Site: brandenburg
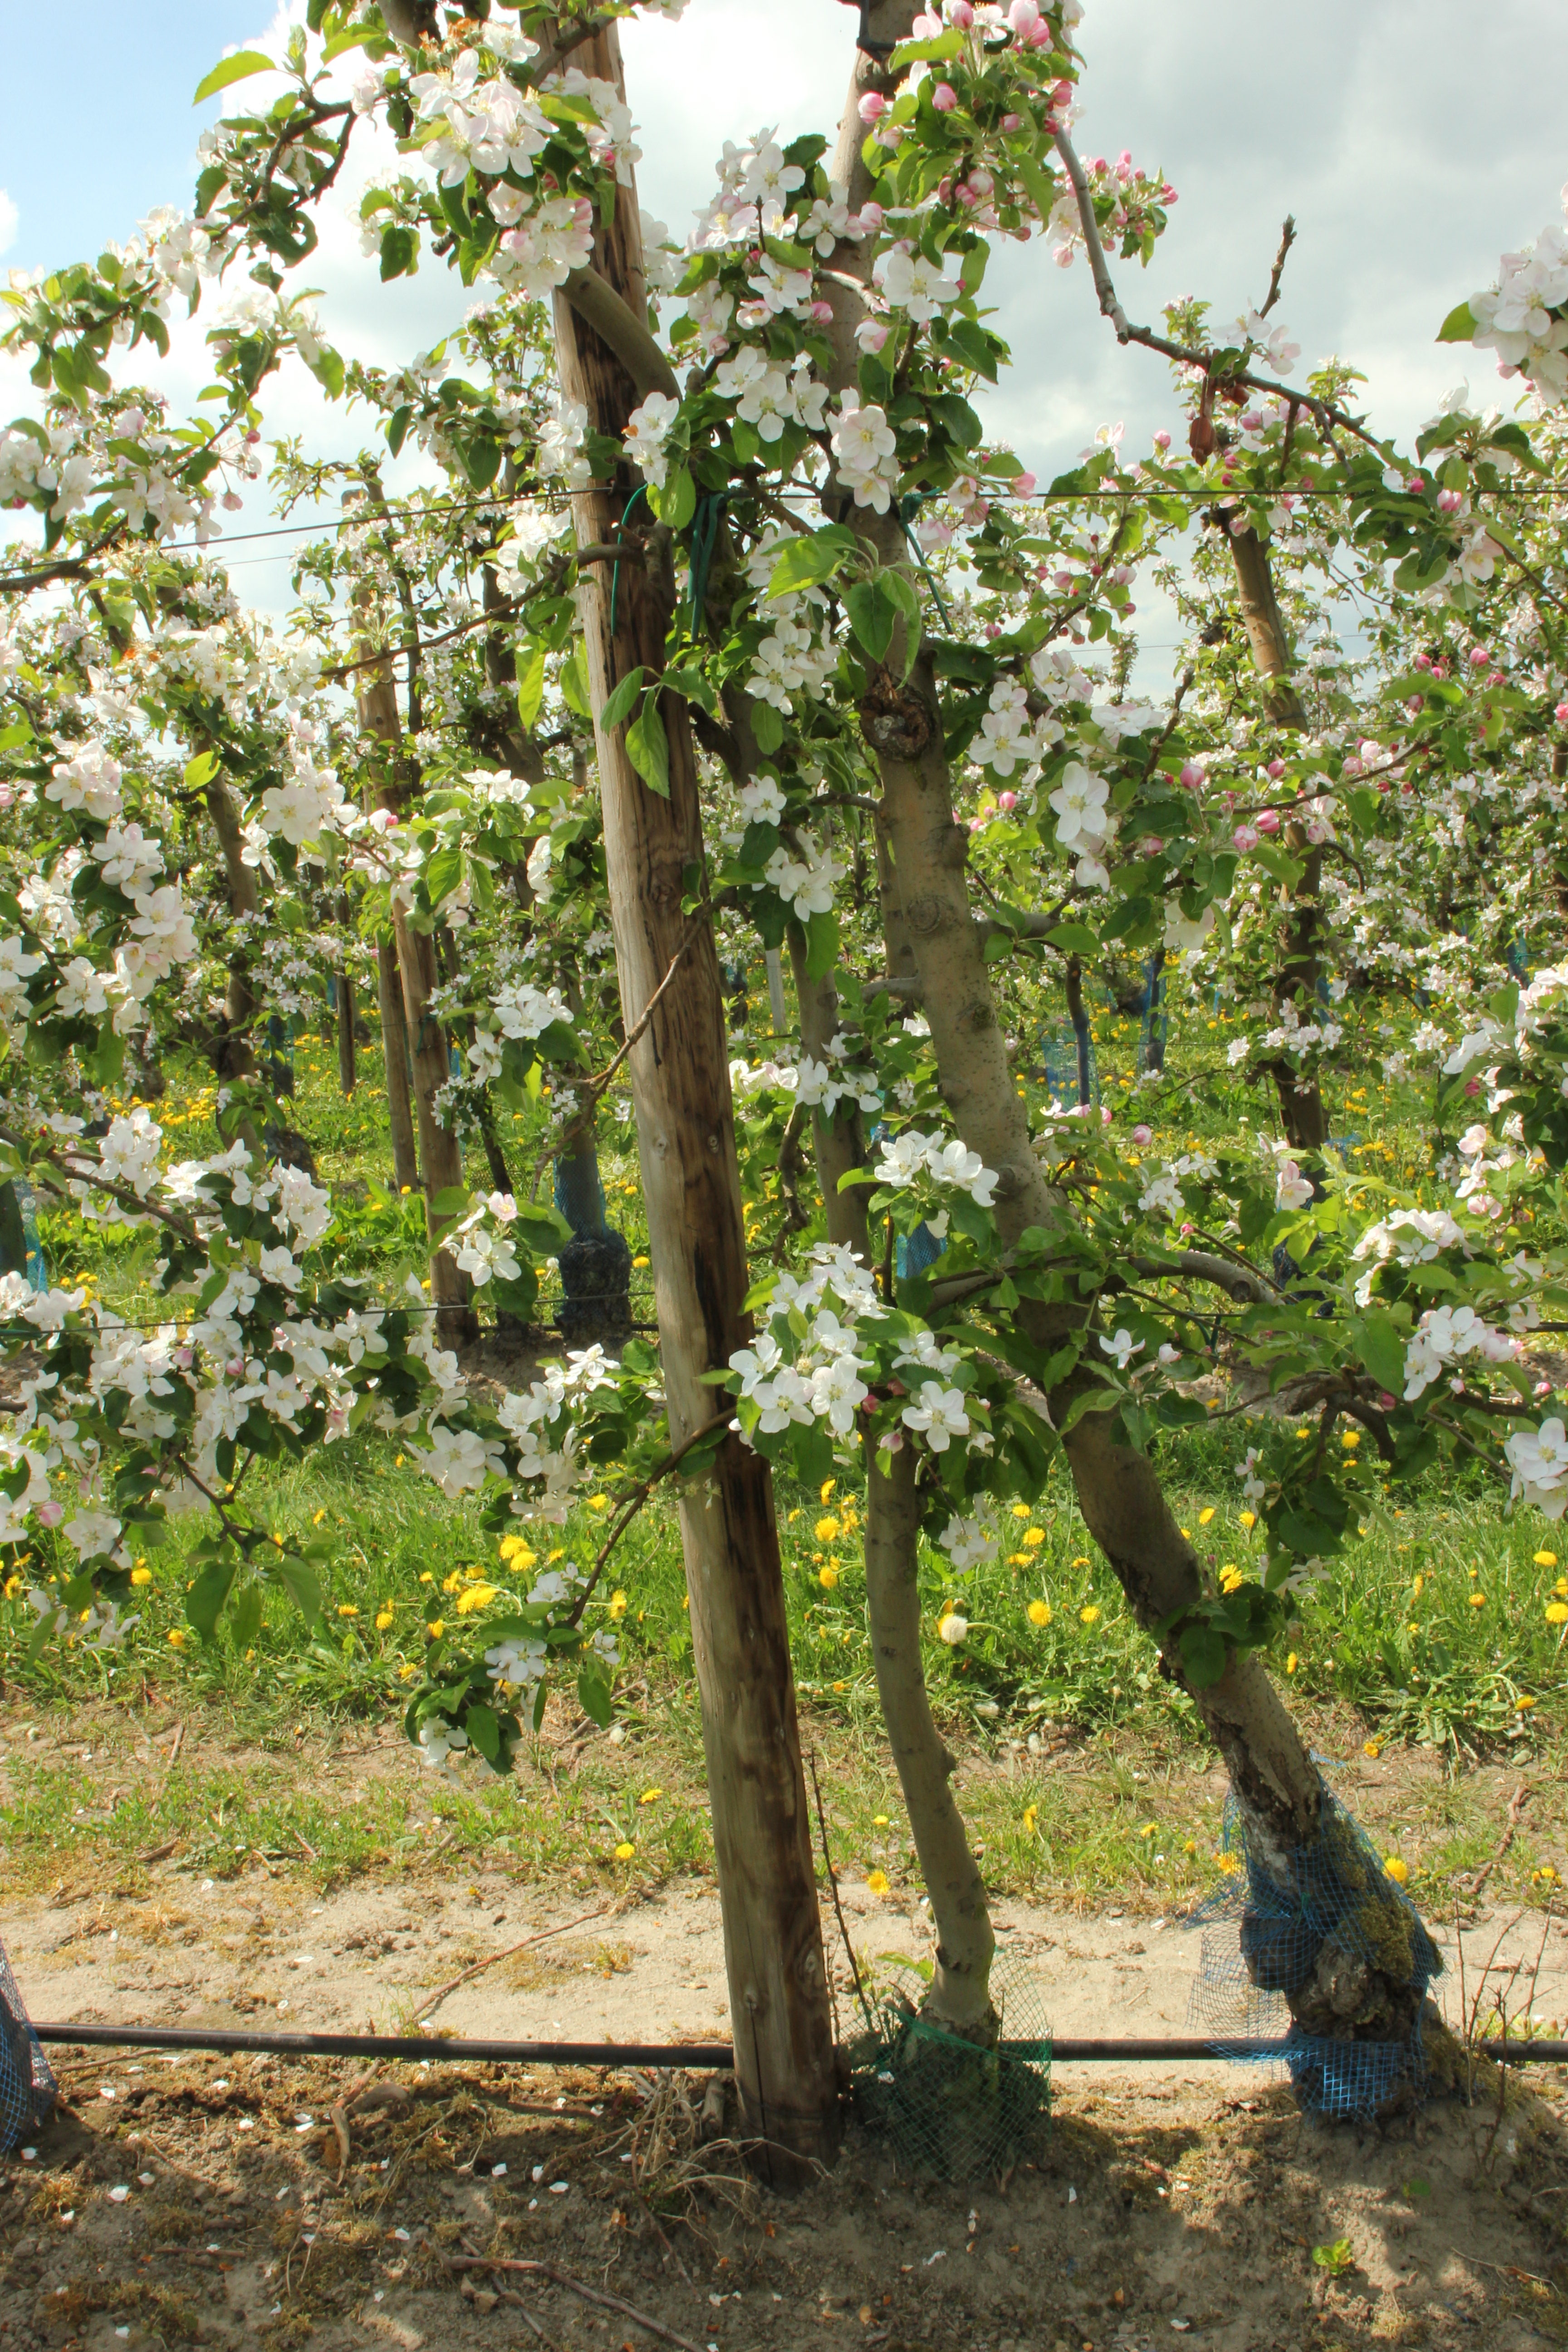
Growth stage (BBCH 65): Flowering